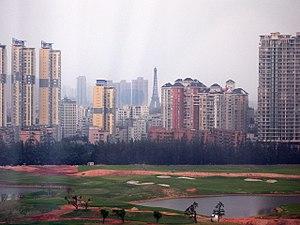
Shenzhen est une ville sous-provinciale de la province du Guangdong en Chine.